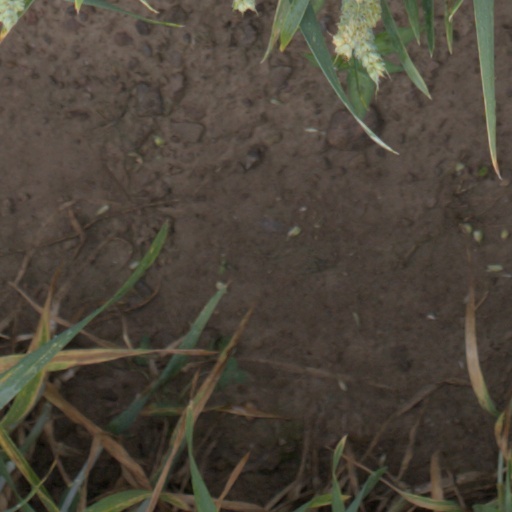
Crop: wheat